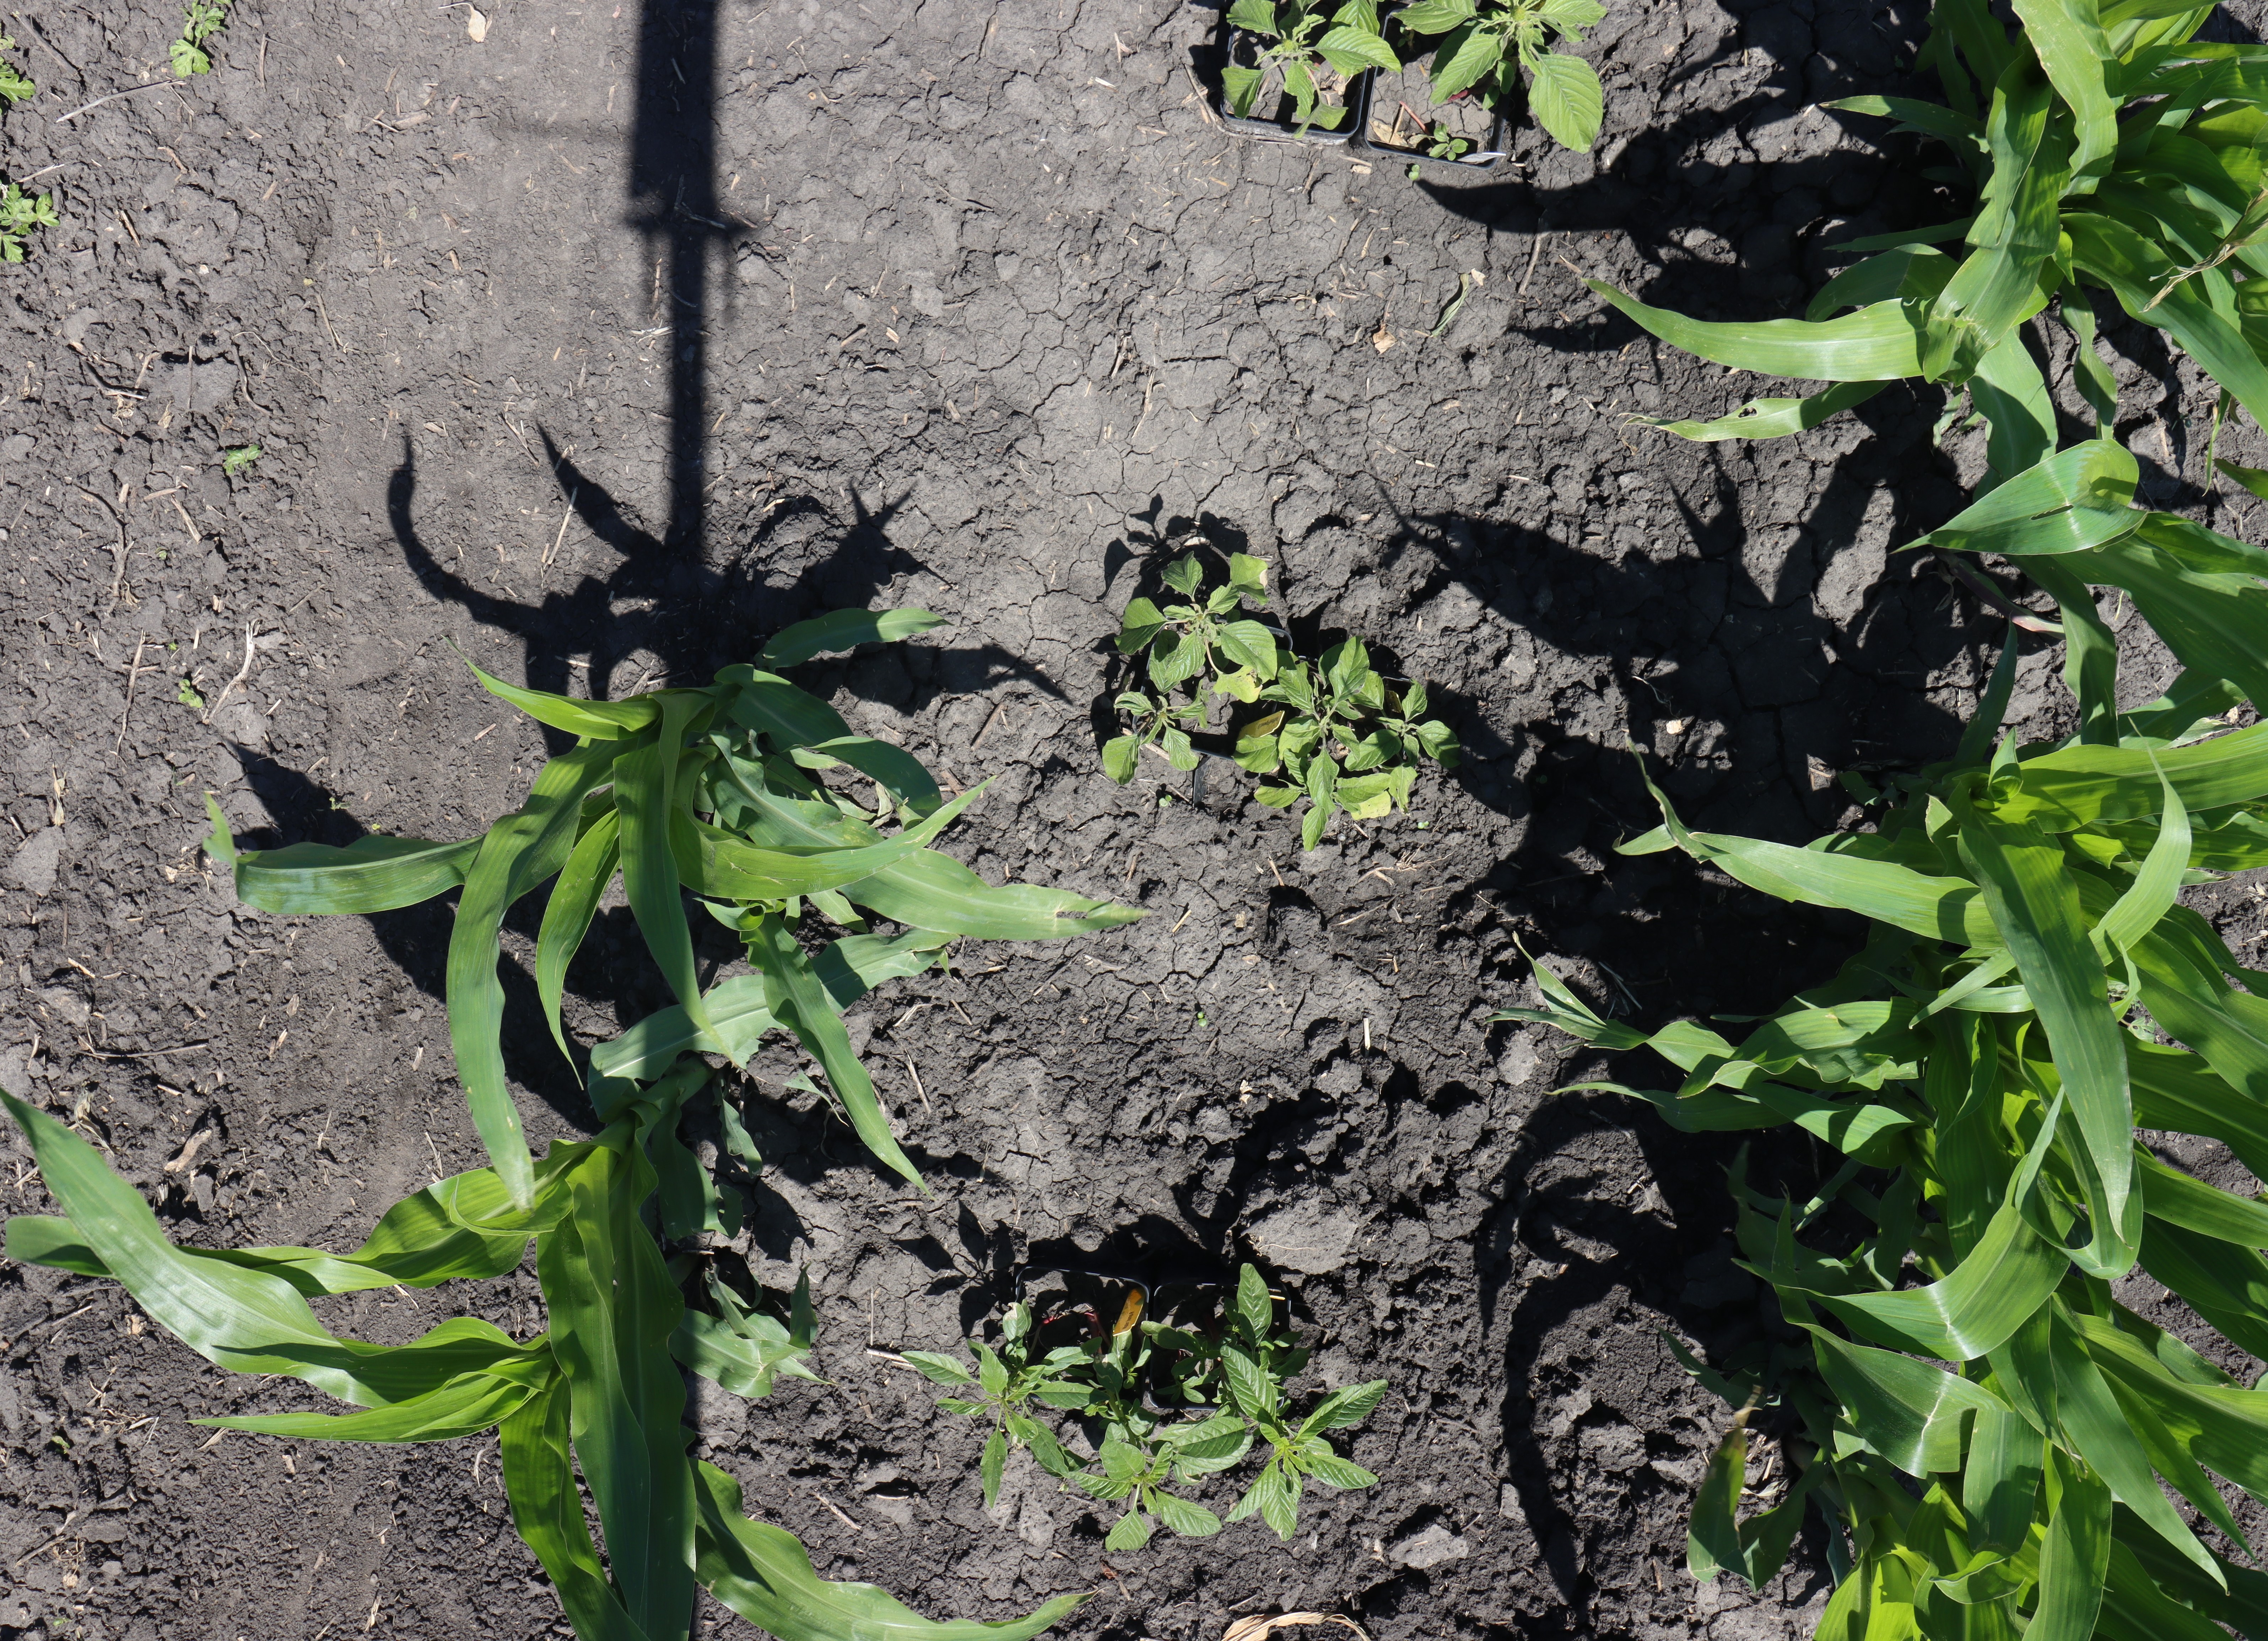
Crop: Corn
Objects: Redroot Pigweed, Redroot Pigweed, Redroot Pigweed, Waterhemp, Waterhemp, Corn, Corn, Corn, Corn, Corn